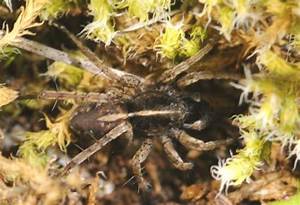
Label: spider